Seat farm

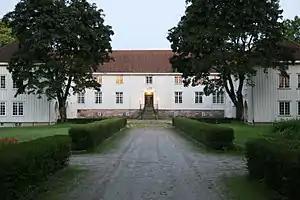
Elingård Farm in Norway. The earliest known owner was Olav Torsteinsson (Gyldenhorn) in the 15th century

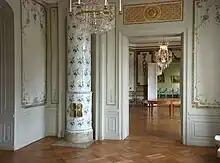
Interior of the manor at Sturehov in Sweden

The term was originally used for any farm where a nobleman chose to reside. In 1639 the status of seat farm was restricted to farms that for at least the previous forty years had enjoyed this status. After 1660, when absolute monarchy was introduced in Norway, non-noble persons could also achieve this status for their farm of residence.